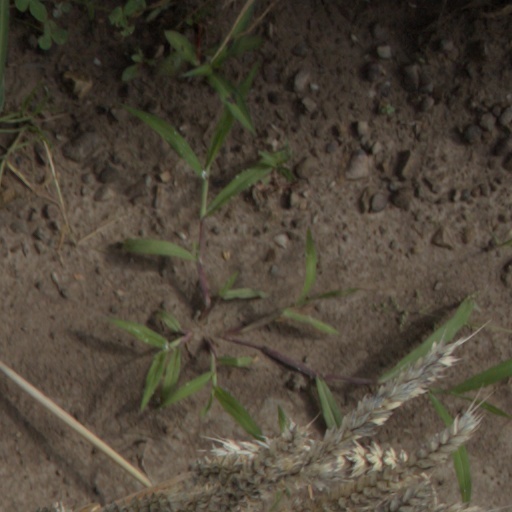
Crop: wheat